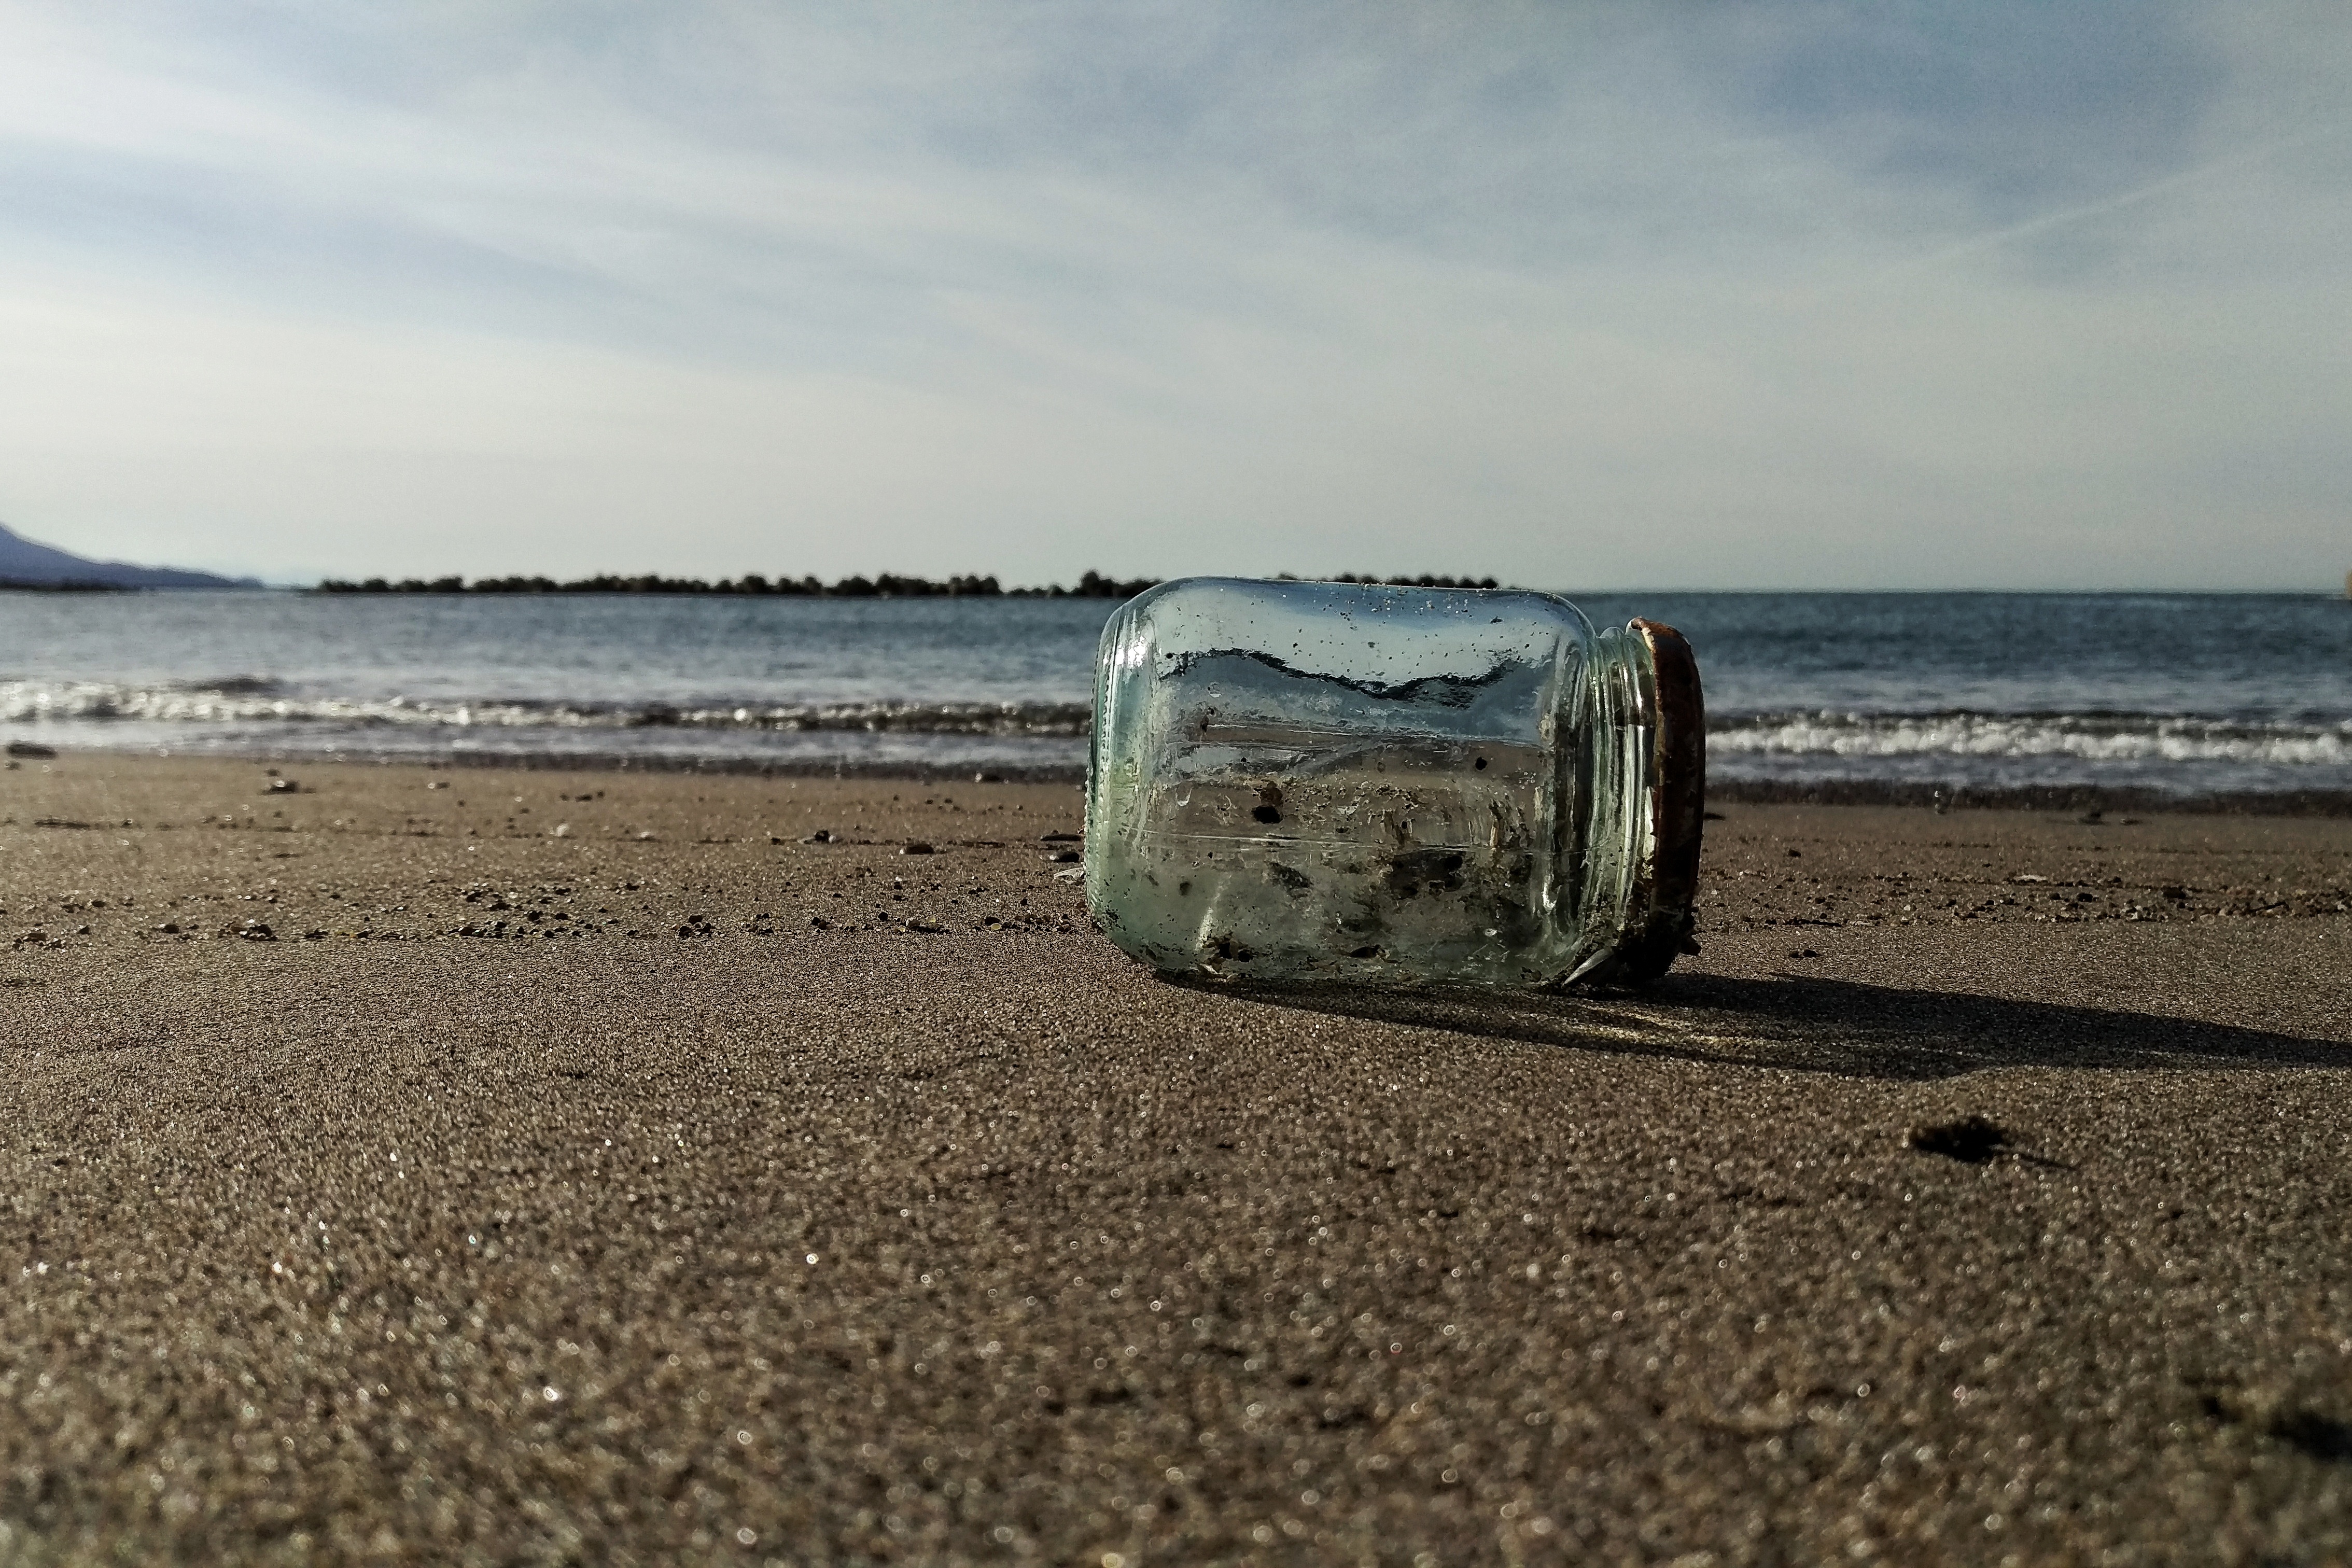
beach, landscape, sea, coast, water, sand, rock, ocean, horizon, cloud, sky, morning, shore, wave, glass, vehicle, bay, bottle, material, body of water, mudflat, jetsam